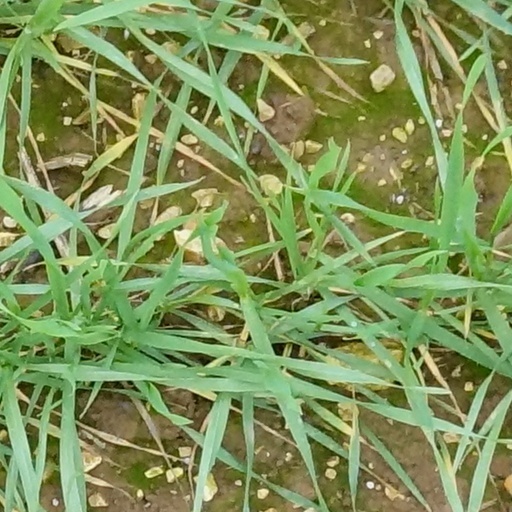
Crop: wheat